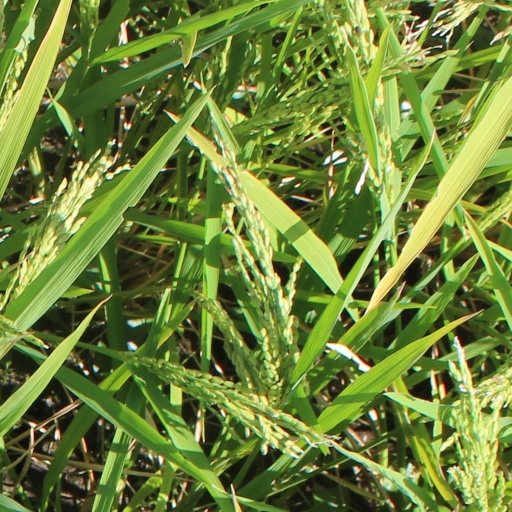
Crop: rice